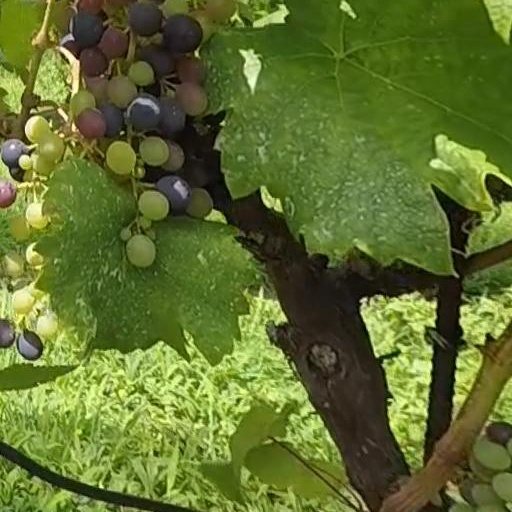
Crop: grape